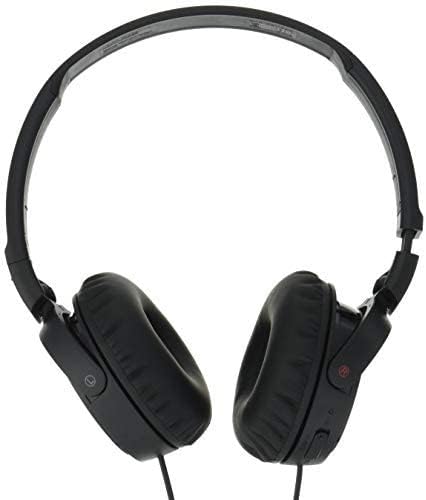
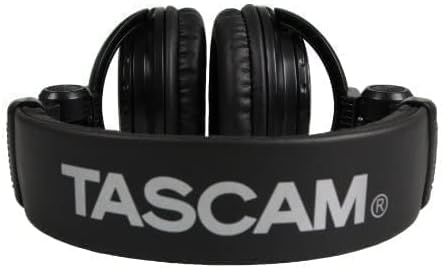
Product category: headphones
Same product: no